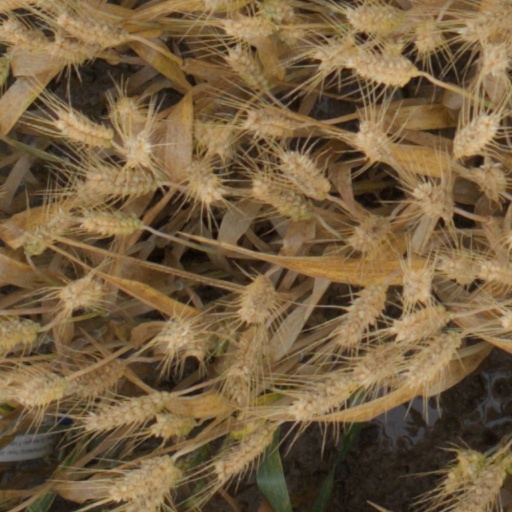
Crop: wheat